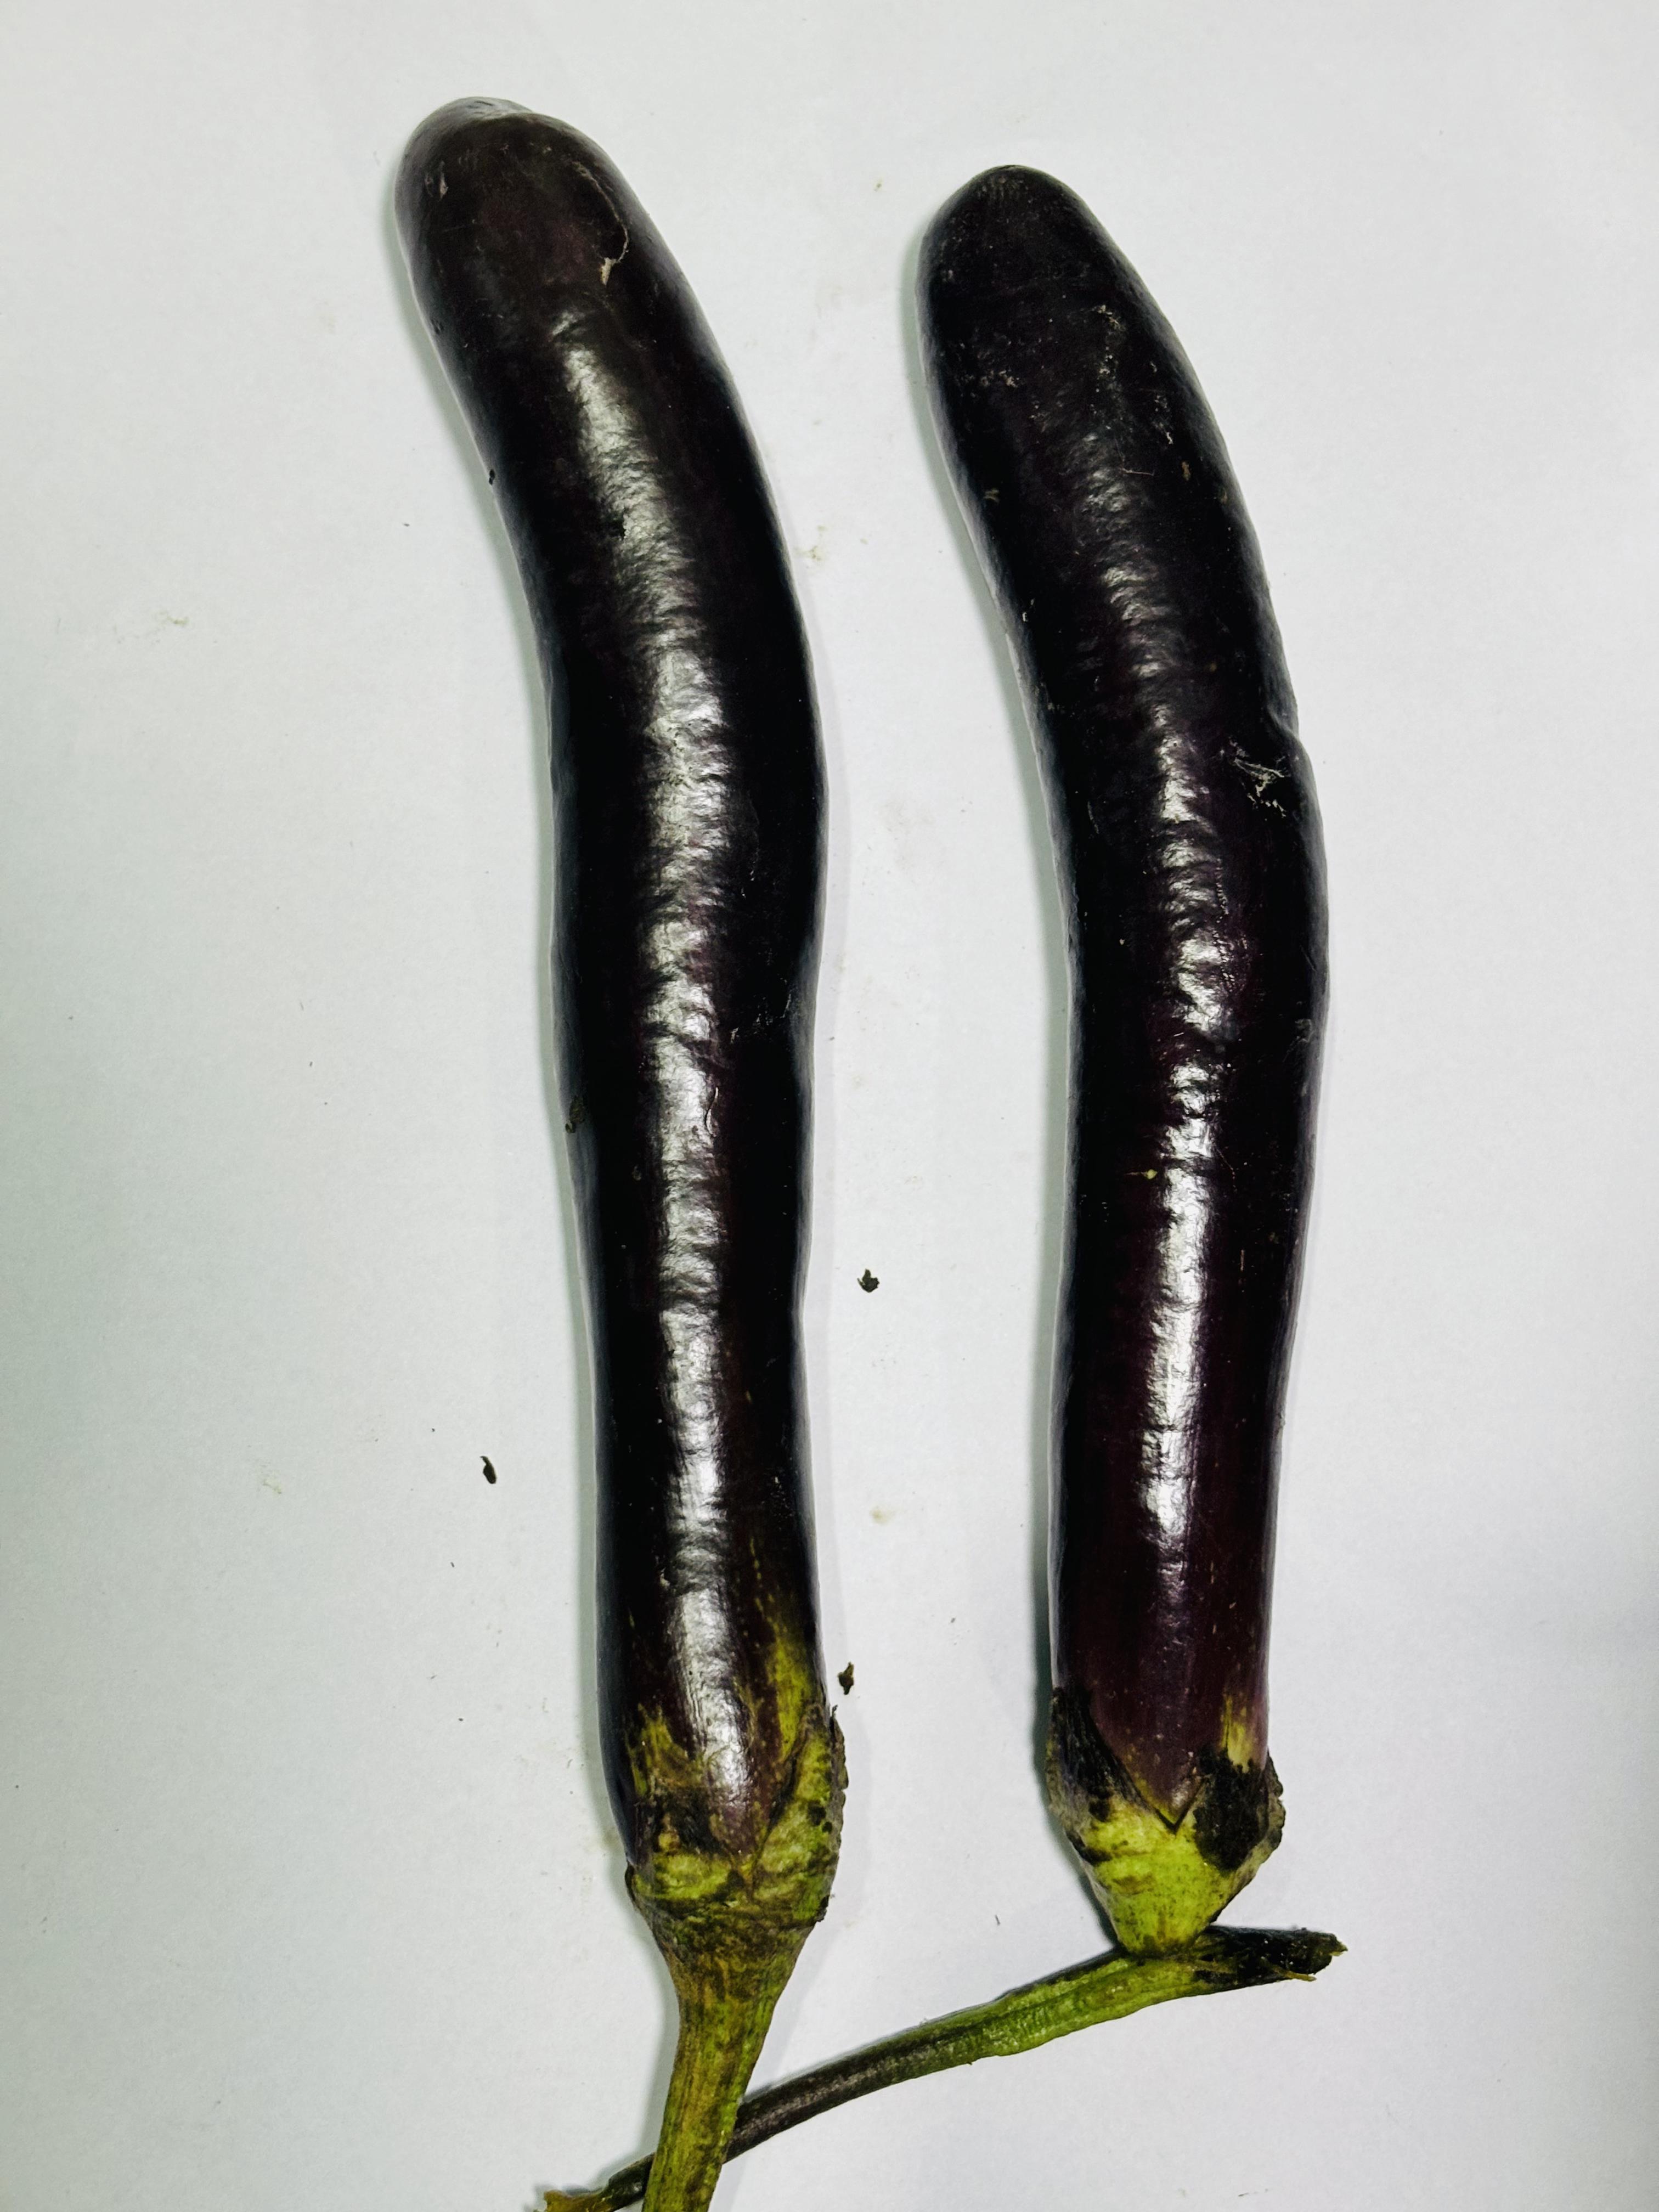
Label: Brinjal